Penangite Chinese

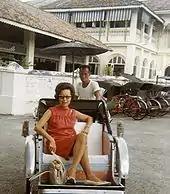
A Chinese trishaw rider with an American passenger in George Town in 1967.

According to the 2010 Malaysian Census, up to 63.9% of Penang's Sinitic population spoke Hokkien as their mother tongue. This figure likely included those with Peranakan ancestry. The second largest Sinitic linguistic group in Penang was the Teochews, constituting 17.8% of Penang's Sinitic community, followed by the Cantonese at 8.3%. There were also smaller Hakka and Hainanese communities throughout Penang.